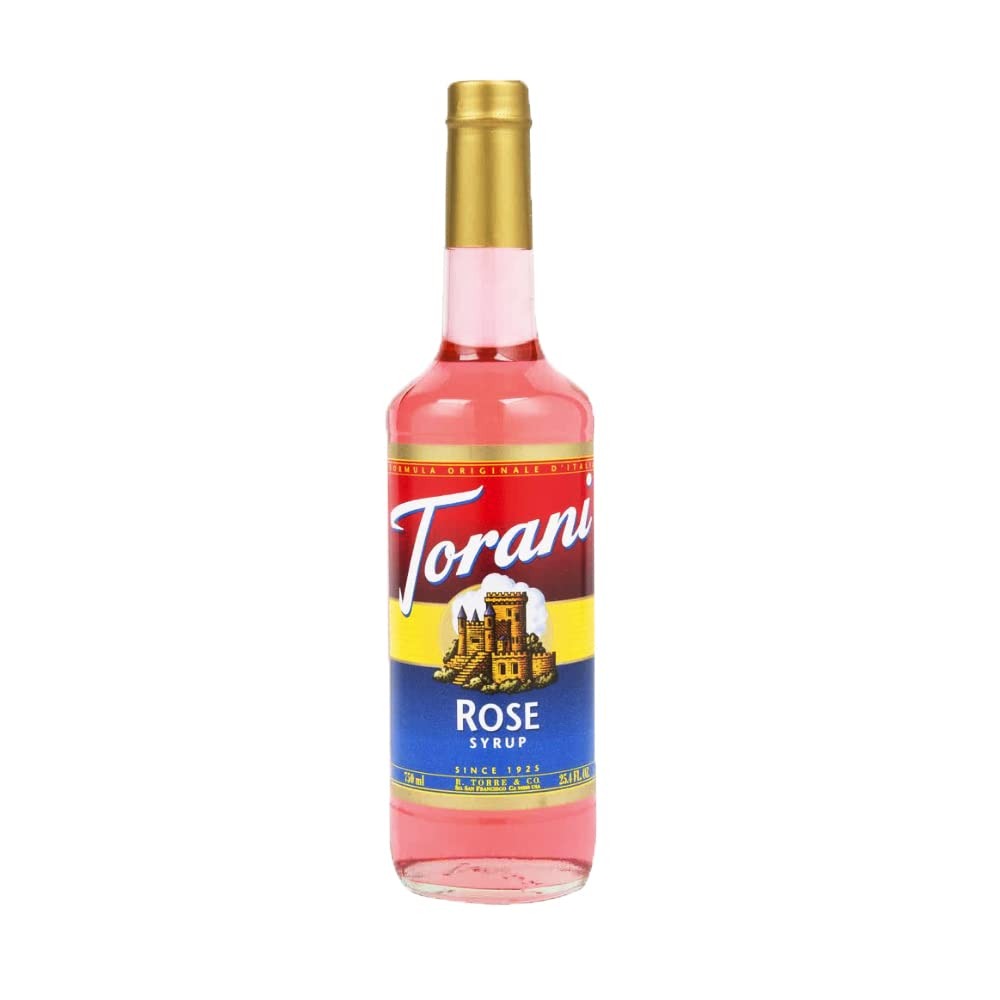
Item Name: Torani Rose Syrup, 750 ml Bottle
Bullet Point: 750 ml glass bottle
Product Description: Use 1-2 oz in your favorite drink
Value: 25.5
Unit: Fl Oz

Price: 16.955